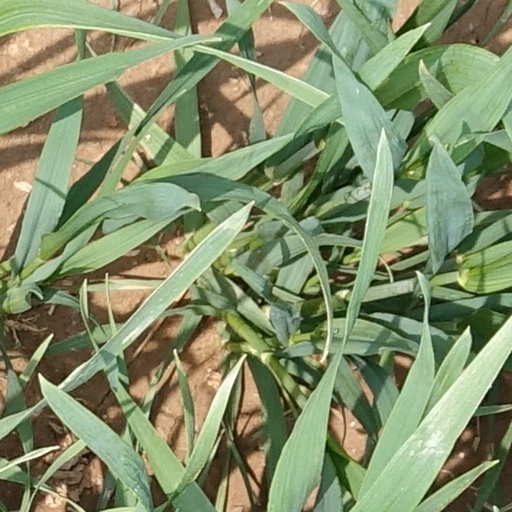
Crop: wheat